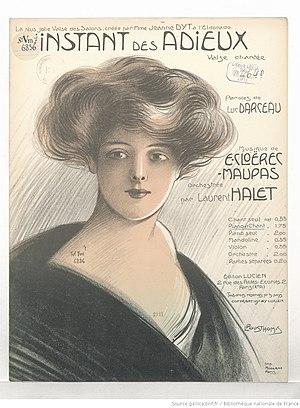
L'Instant des adieux (séparons-nous) valse
Ernest René Cloërec connu sous le pseudonyme d' Ernest Cloërec-Maupas, né à Rouen le 1ᵉʳ avril 1883 et mort à Mont-Saint-Aignan le 30 juillet 1940, est un artiste lyrique et auteur-compositeur français.